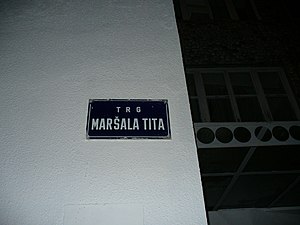
Steder opkaldt efter Tito
Gade i Herceg Novi i Montenegro, opkaldt efter Tito.
En række lande har opkaldt steder efter Josip Broz Tito, særligt efter hans død.